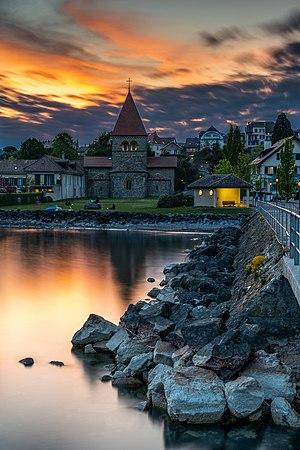
Church of Sainte-Marie-Madeleine, St-Sulpice, VD, Switzerland
Le temple de Saint-Sulpice, ancienne église Sainte-Marie-Madeleine, est un temple protestant situé dans la commune vaudoise de Saint-Sulpice, dans le canton de Vaud en Suisse.
Saint-Sulpice est une commune suisse du canton de Vaud, située dans le district de l'Ouest lausannois.